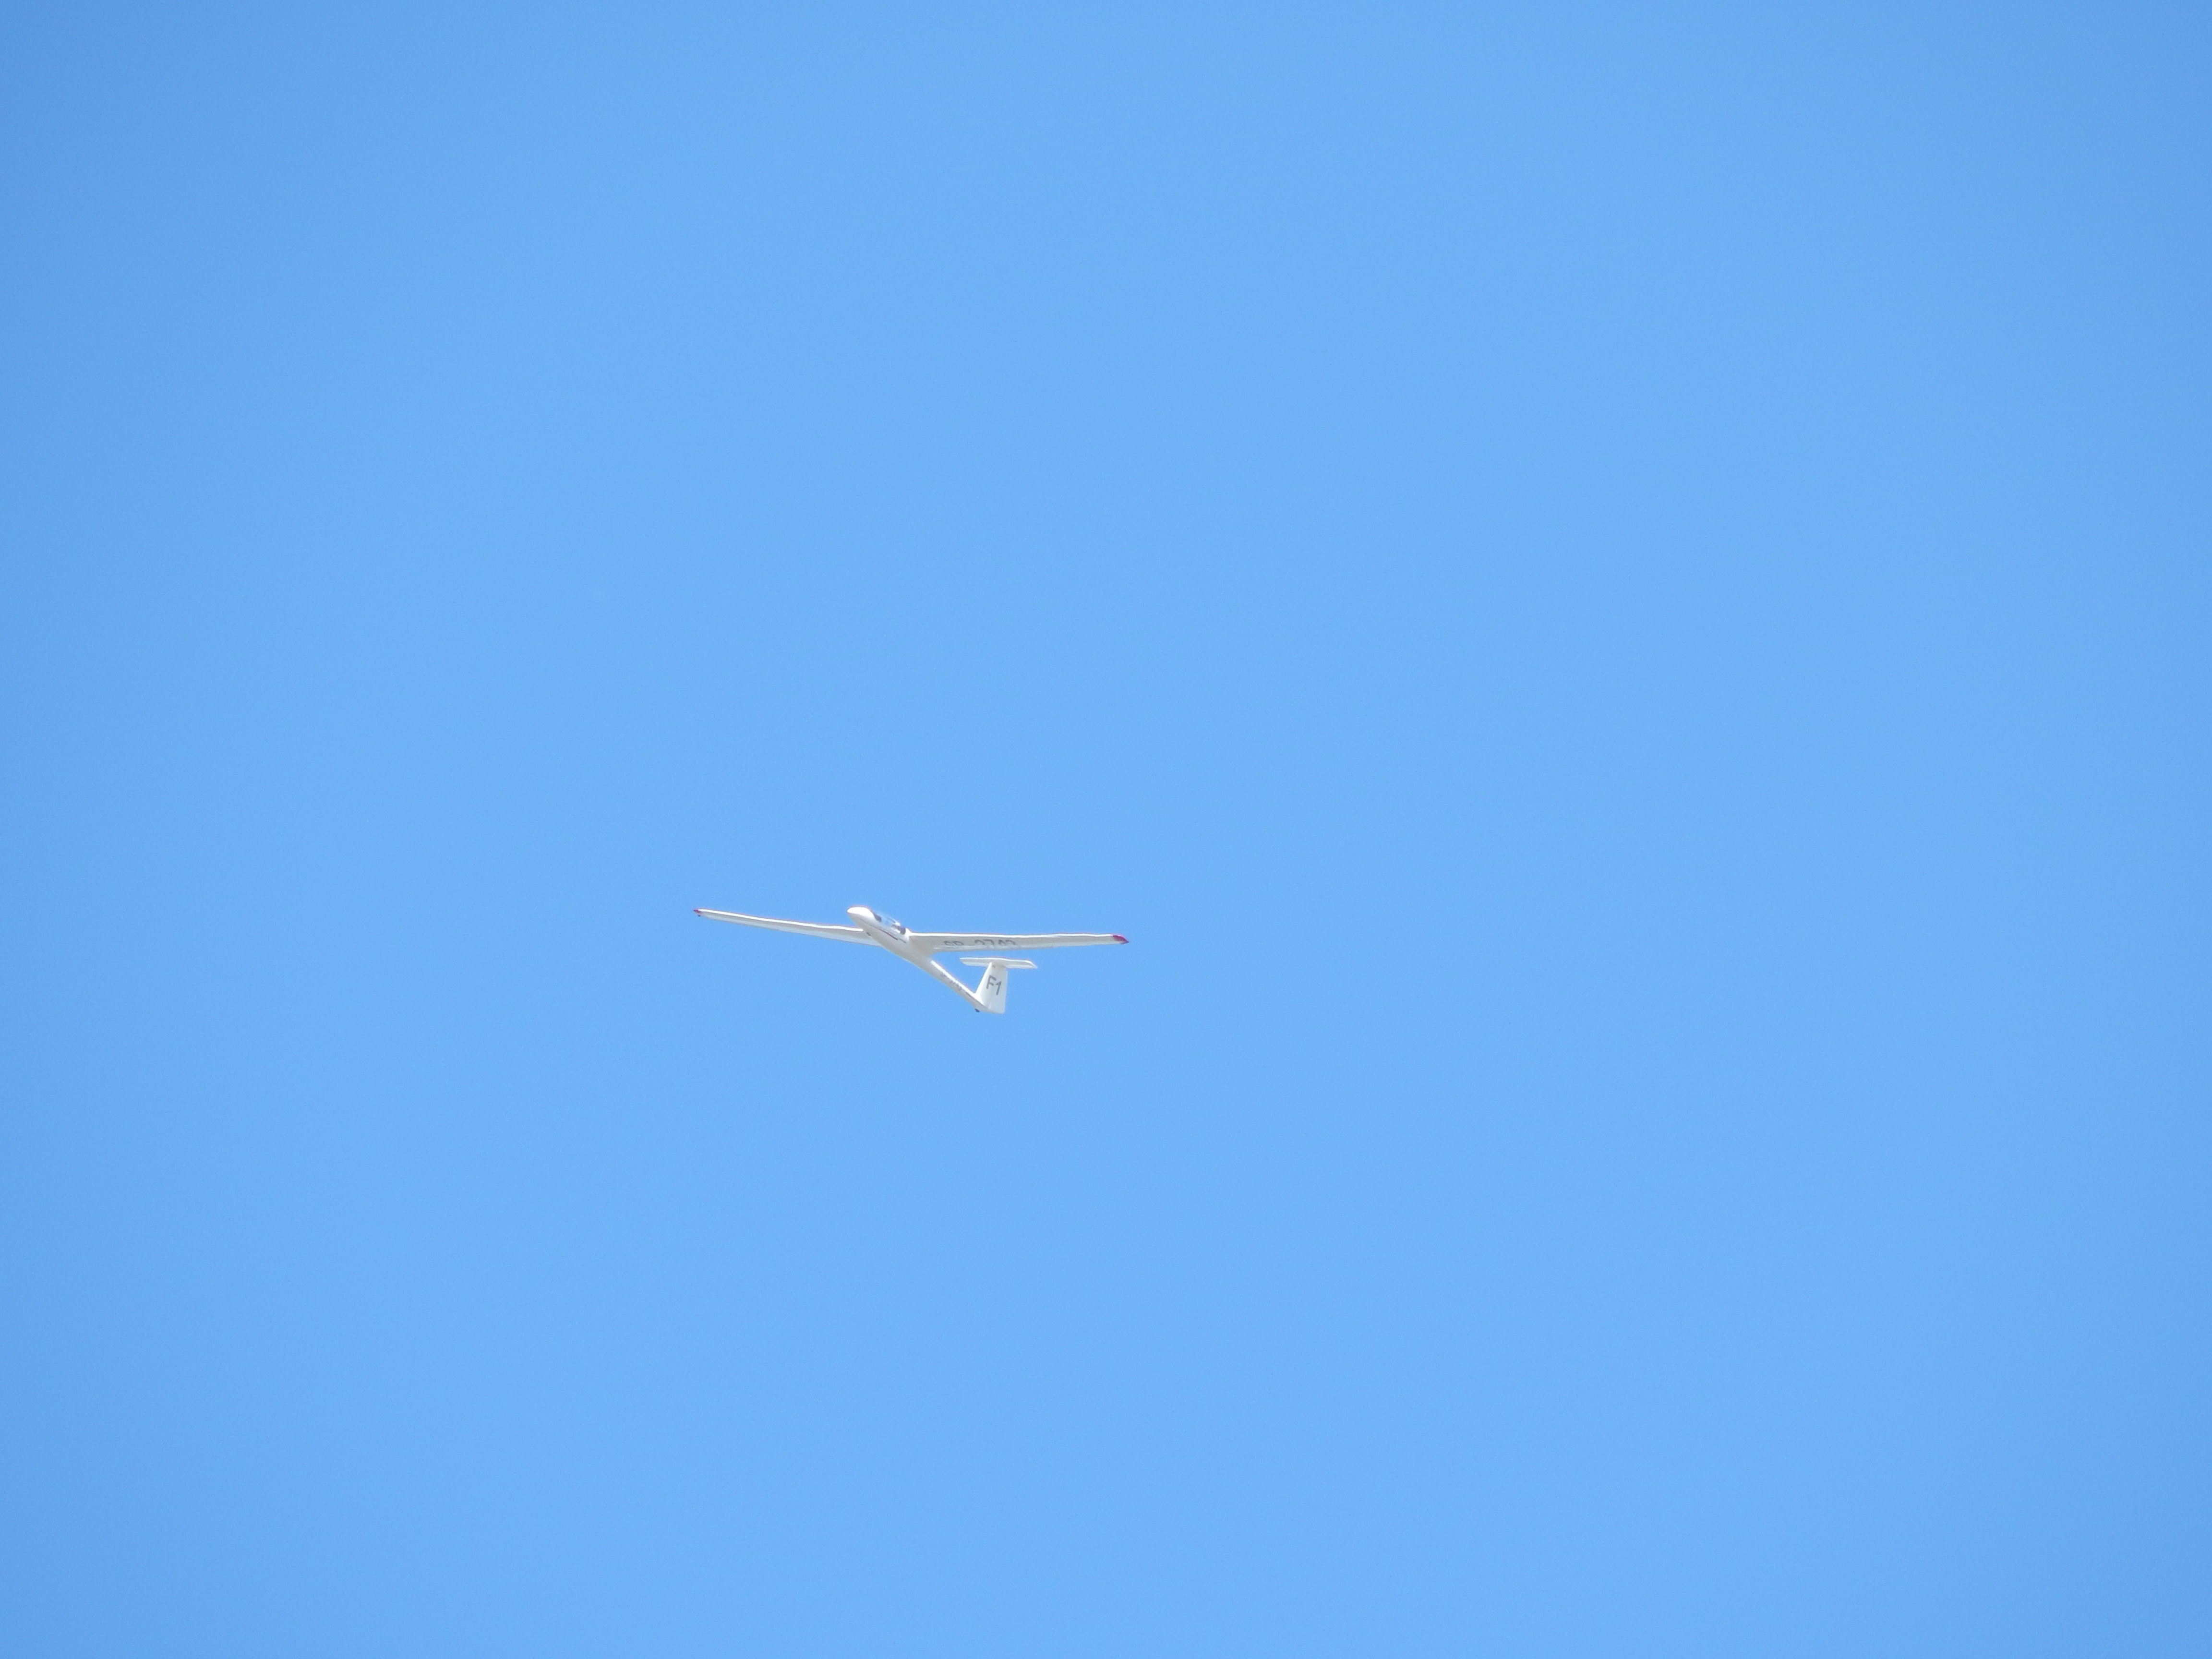
wing, sky, flying, airplane, aircraft, vehicle, airline, aviation, flight, glider, airliner, air show, aerobatics, air travel, atmosphere of earth